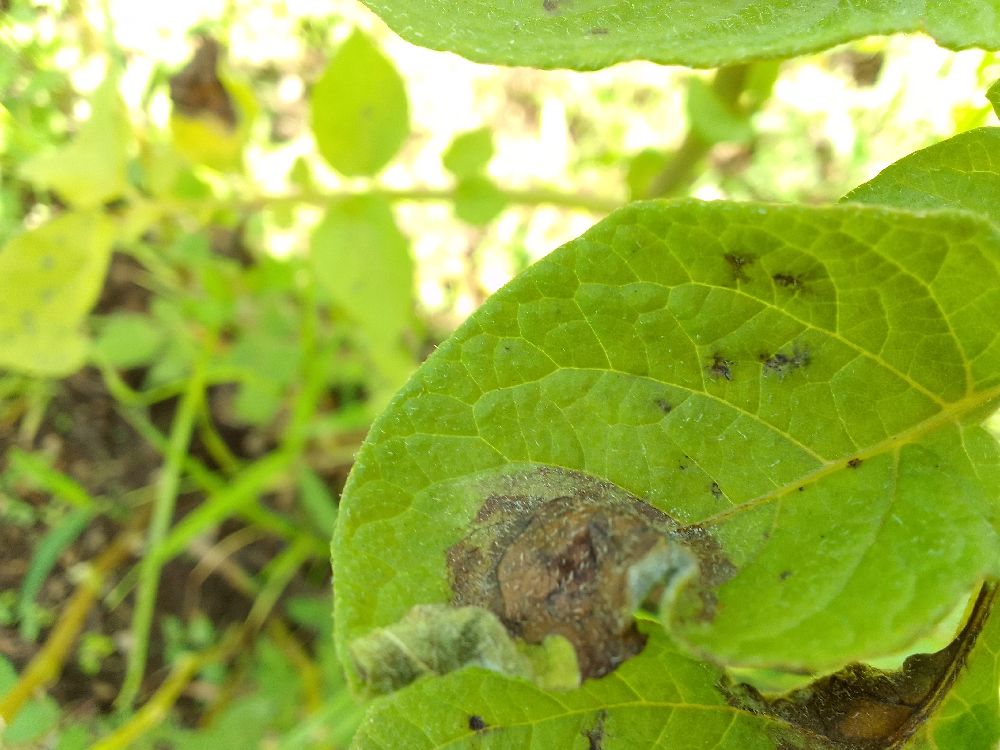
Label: Late blight